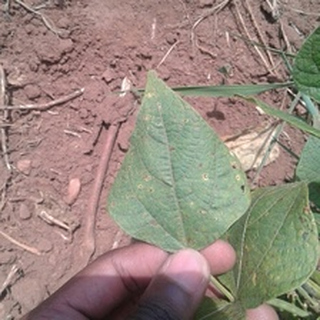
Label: bean_rust